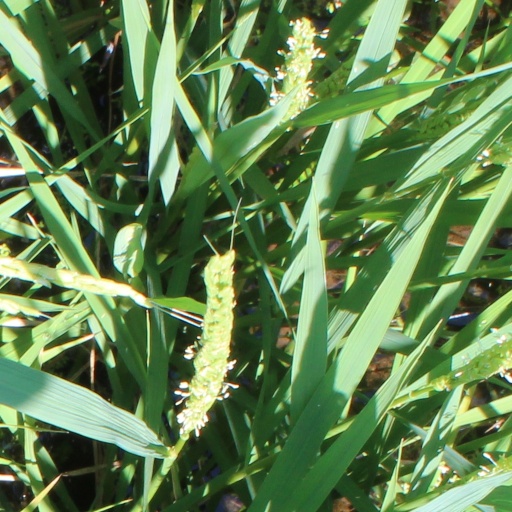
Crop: rice